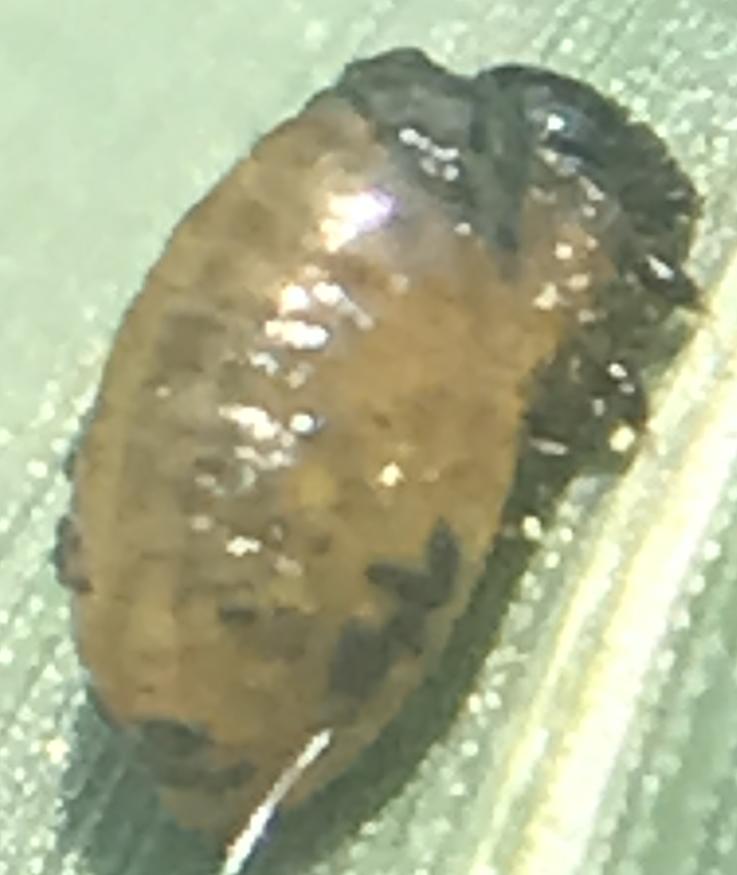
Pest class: cereal_leaf_beetle